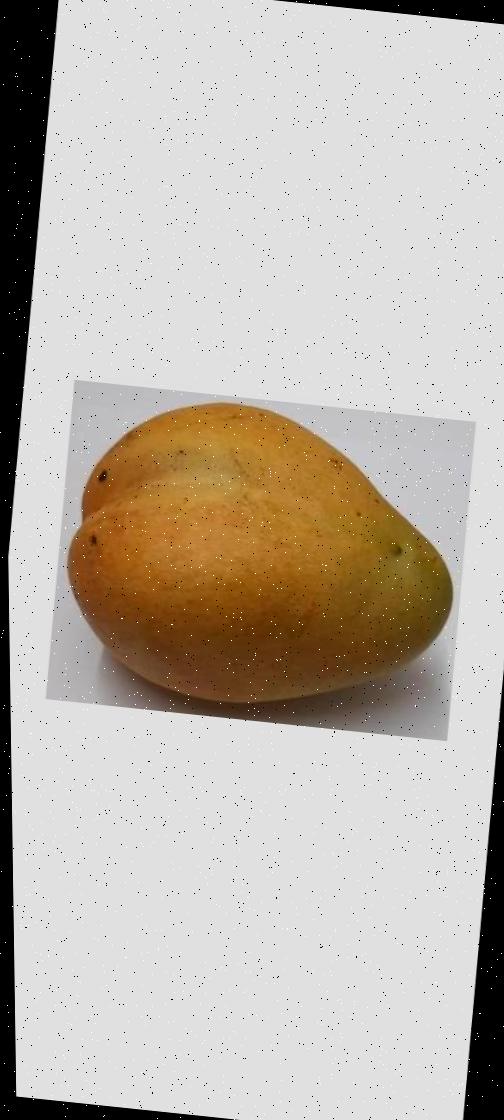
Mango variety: Bari-11